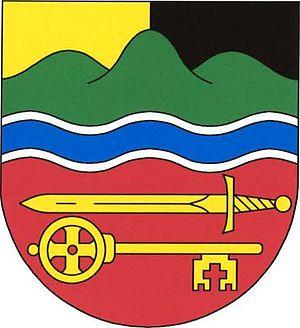
Prysk est une commune du district de Česká Lípa, dans la région de Liberec, en République tchèque. Sa population s'élevait à 437 habitants en 2018.